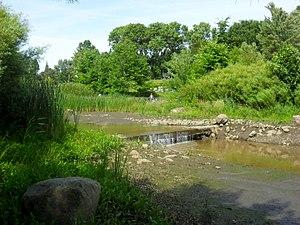
Rivière Lairet
La rivière Lairet est un affluent de la rivière Saint-Charles, traversant la ville de Québec, dans la région administrative de la Capitale-Nationale, dans la province de Québec, au Canada. Longue de plus de deux kilomètres, elle prenait sa source dans les environs de Charlesbourg et coulait en méandres dans Limoilou. Elle est canalisée complètement depuis les années 1960, à l'exception d'un segment réaménagé en 2008.